National Naval Aviation Museum

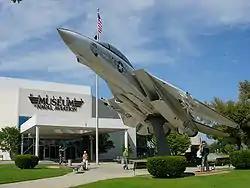
Grumman F-14A Tomcat in front of the museum

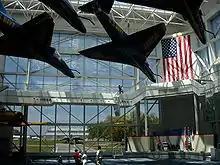
The Blue Angels Atrium in the National Naval Aviation Museum

The National Naval Aviation Museum, formerly known as the National Museum of Naval Aviation and the Naval Aviation Museum, is a military and aerospace museum located at Naval Air Station Pensacola, Florida.